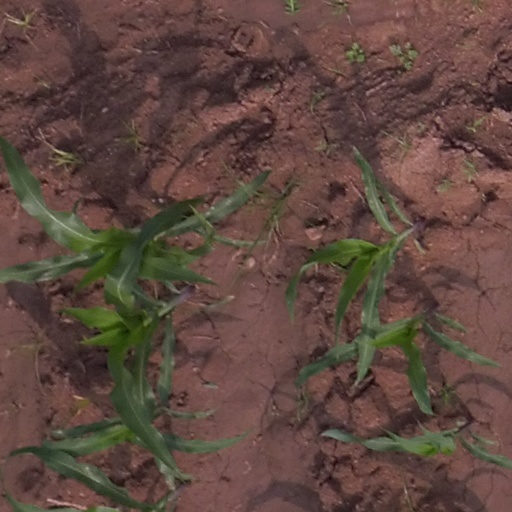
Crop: maize; corn